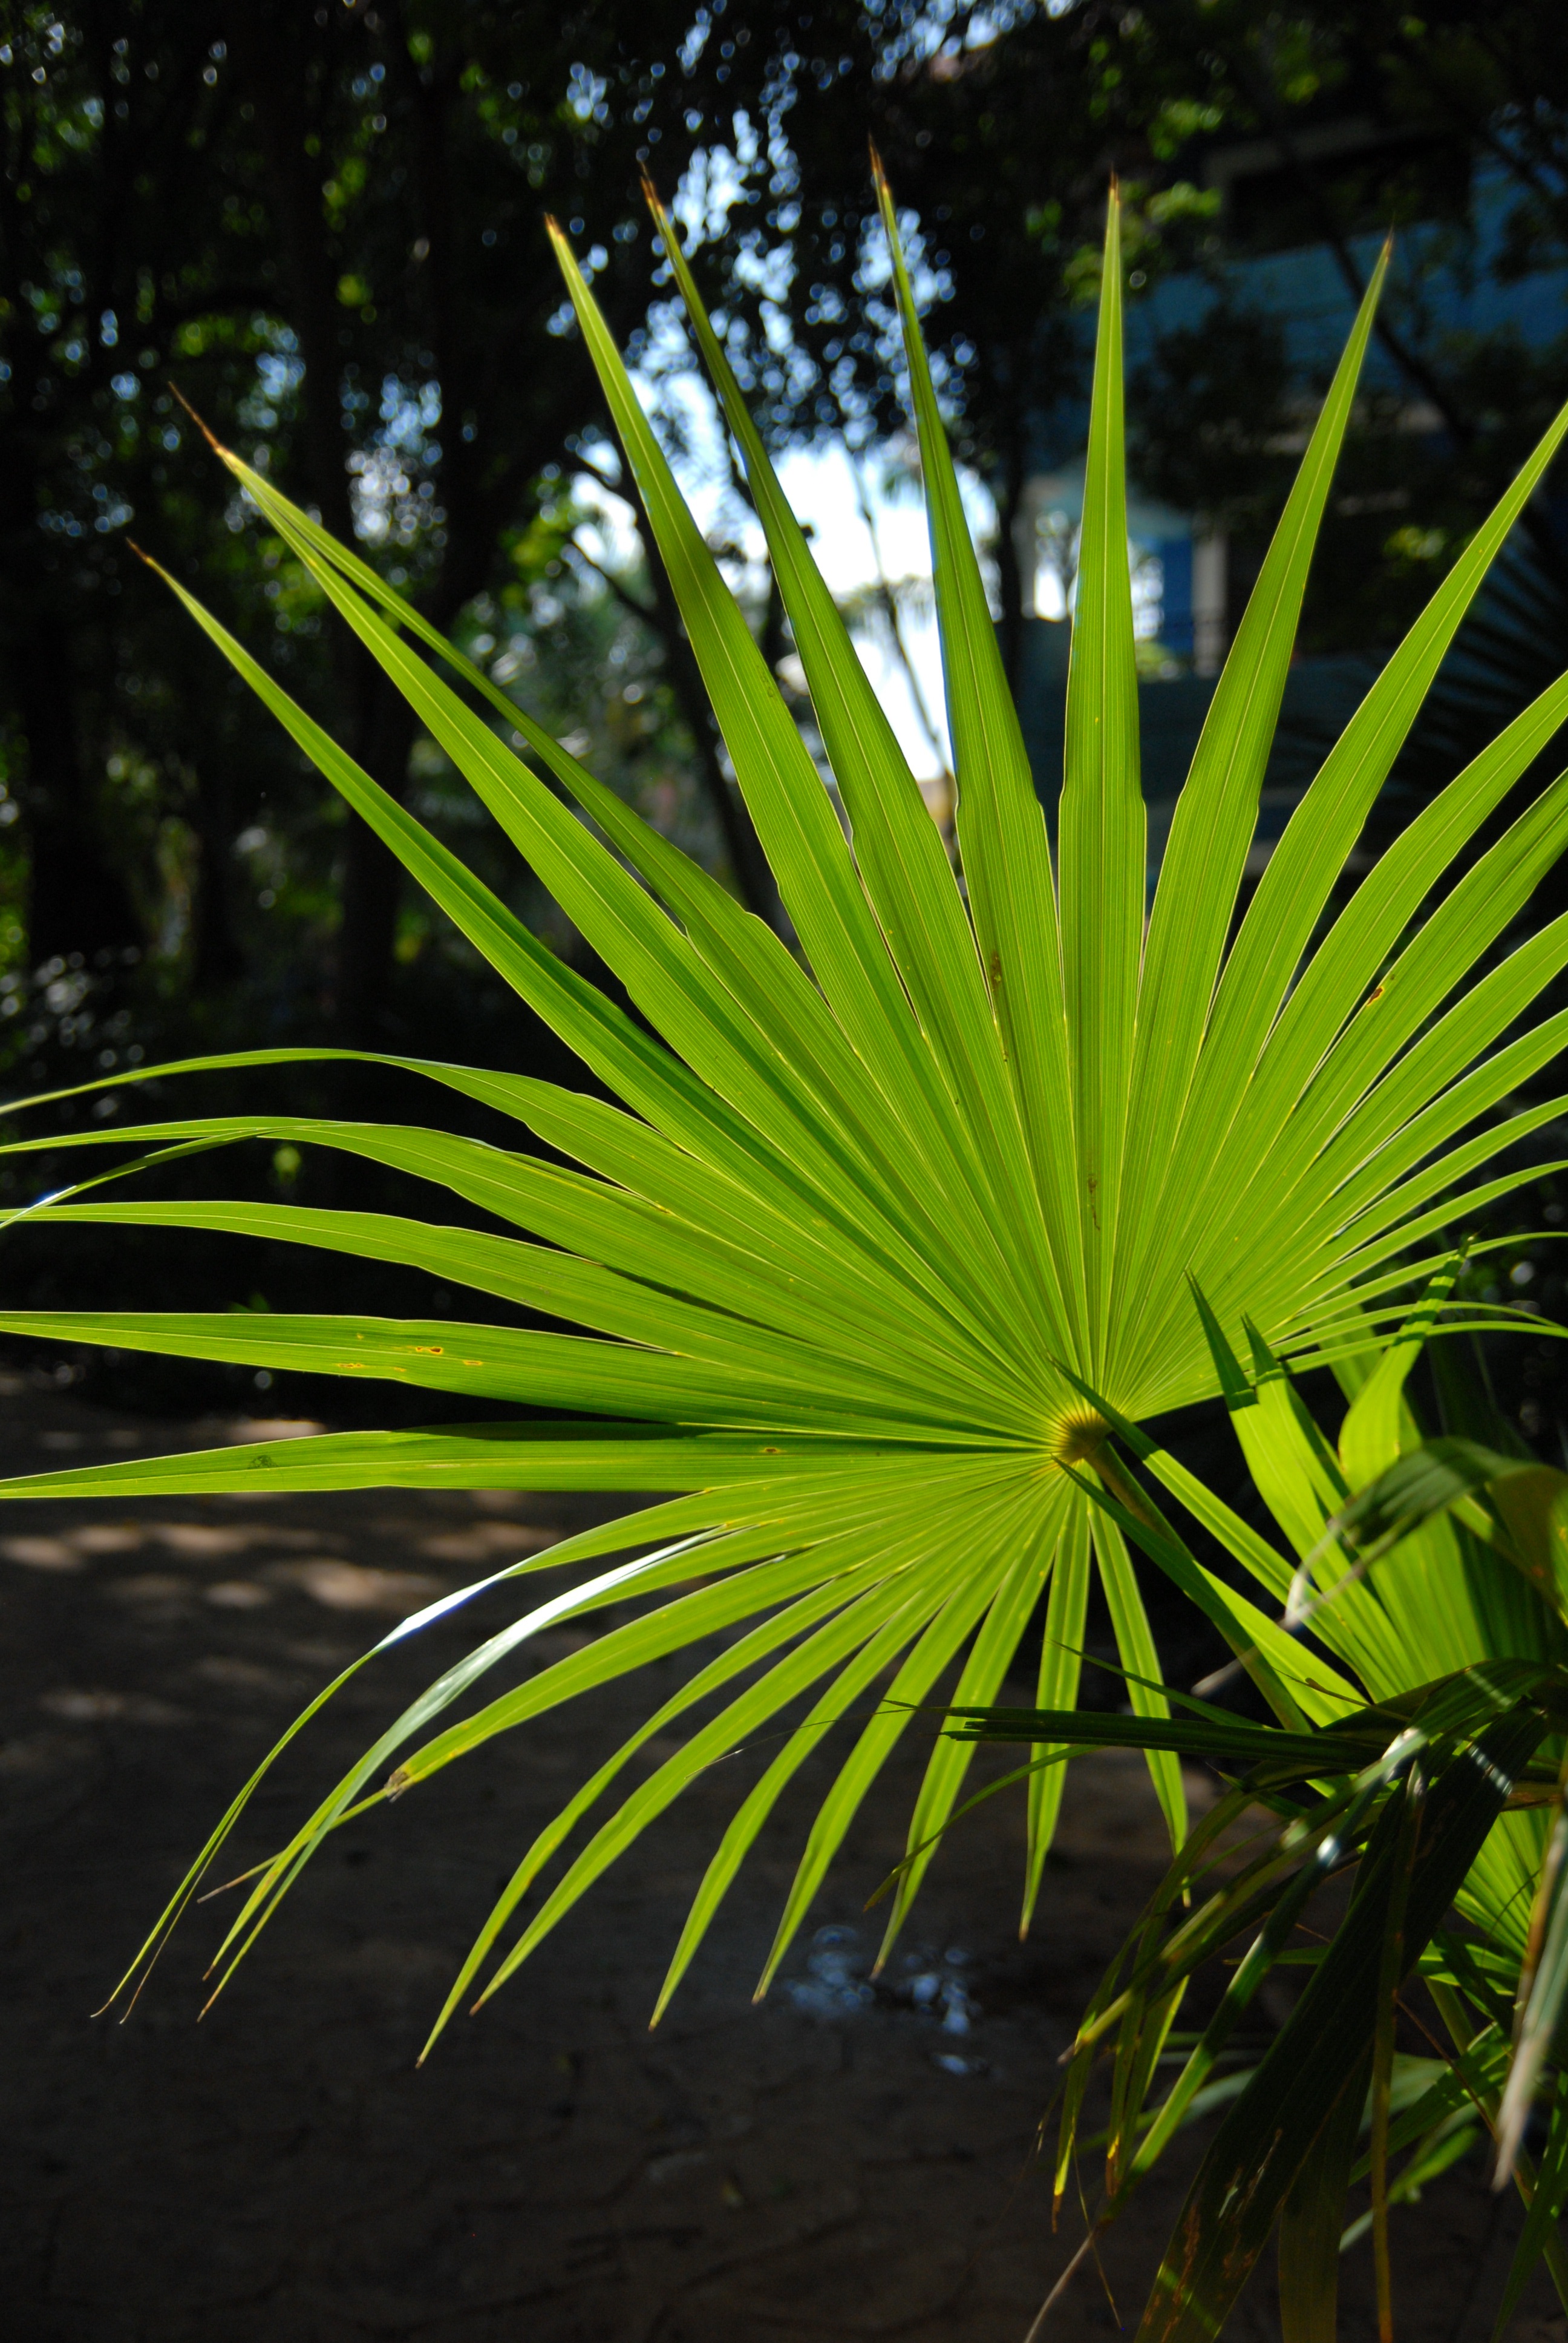
tree, nature, grass, light, plant, sunlight, leaf, flower, summer, green, jungle, palm, tropical, holiday, botany, garden, flora, mexico, caribbean, exotic, palm trees, tropics, cancun, macro photography, beautiful beaches, flowering plant, woody plant, land plant, arecales, palm family